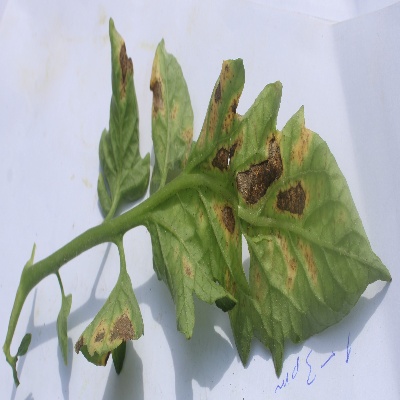
Crop: Tomato
Condition: septoria leaf spot